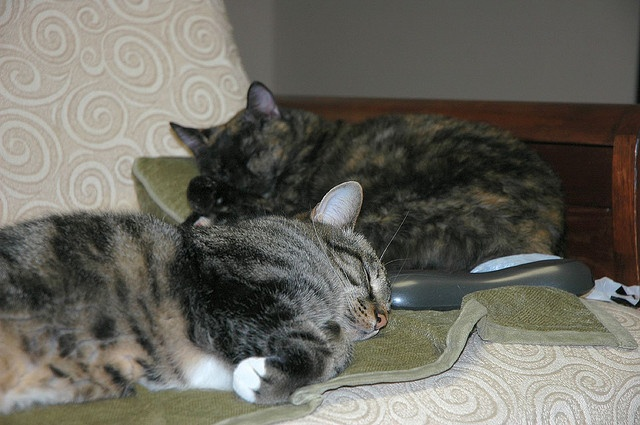
Two cats laying down next to each other on a chair.
Two cats sleeping next to each other on a couch,
Two cans sleeping on a towel on a chair.
The image shows two cats taking naps on a chair.
two cats are resting on a chair.